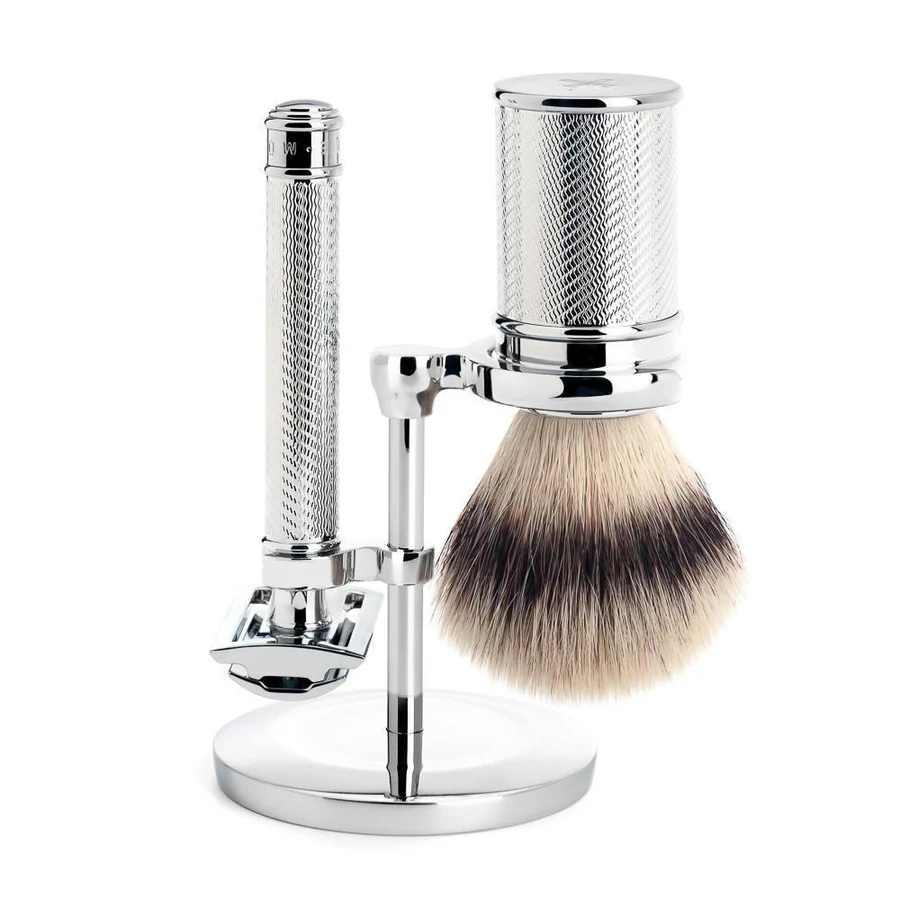
MUHLE R89 SAFETY RAZOR & SILVERTIP SHAVING SET FIBRE BRUSH
3-piece shaving set without bowl, including: Silvertip Fiber Shaving Brush Closed Comb Safety Razor Chrome-plated Metal Stand The iconic MÜHLE Traditional Range is a minor marvel of precision, ergonomics and beauty; where classic design meets radiant quality. Long lasting and corrosion-resistant, the MÜHLE chrome choice finish provides incomparable quality and longevity. Silvertip Fiber A premium hair grade, this synthetic brush consists of seven different types of Fiber, varying in thickness and length. This variation allows for a brush head that, without compromising on backbone, is uniquely soft and easy to manage. Processed by hand, the Silvertip Fiber was created to provide a completely vegan, and lower maintenance product that would emulate all the benefits of a premium natural hair brush head. Easy to care for and easy to use, the Silvertip Fiber brush still produces a thick and creamy lather from small amounts of shaving soap and cream. Unlike natural hair, however, the Silvertip Fiber brush is somewhat more stable and resistant to daily wear. A little more forgiving in its maintenance, the Silvertip Fiber brush dries quickly and is more resistant to shaving soaps and creams. Durable but suitable for even the most sensitive of skin types, Silvertip Fiber is uniquely soft at its fine tips, guaranteeing a gentle and pleasant experience, without compromising on the desired backbone of a quality brush head. Closed Comb Safety Razor A premium product that produces a distinctly close and lasting shave. Unlike modern blade systems, this safety razor foregoes plastic mechanisms. Growing concern in the effects of disposable plastic makes this a great choice for the environmentally conscious, reducing both plastic waste and unwelcome environmental impacts, without compromising on precision. The Material - Metal Without chrome the world would forfeit a lot of its lustre. In the finish used for our wet shaving accessories it demonstrates its best qualities: The material is corrosion-resistant, very long-lasting and has a luxurious, alluring lustre. When contrasted with this, the colours and shapes of other premium materials are shown to their very best advantage. The Brush head - Silvertip badger Among connoisseurs, silvertip badger is regarded as the pièce de résistance: Only the best, carefully selected badger hair is used for these purely handcrafted shaving brushes. The precious natural material is particularly soft and flexible. The fine, conically tapering hairs possess the ability to retain a large amount of water and produce a dense, creamy lather. Another sign of quality is the even black band running horizontally through the predominantly silvery gleaming hair. This premium product is manufactured using historical tools in an artisan procedure mastered by only a few specialists worldwide. The semi-circular shape of the brush head is created by hand when binding the brush. The fine tips therefore do not require trimming and the natural softness of the hair is retained. The Razorhead - Classic razor blade For generations, the safety razor has been regarded as a stylish classic which can even shave edges with precision. For many, it is the razor par excellence. Its styling is ideally suited to the design of the MÜHLE products. Even if the open blade does demand a little respect at first: After a brief familiarisation period, and guided by a steady hand, it produces a very close shave and a lasting result. Unlike modern blade systems, the head of the safety razor does not move. The blades are replaced by unscrewing the cap.
Brand: Muhle
Category: Health & Beauty > Personal Care > Shaving & Grooming > Shaving Kits